Kees Christiaanse

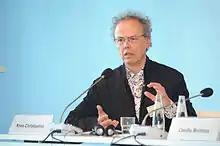
Kees Christiaanse (2011)

Kees Christiaanse (born 1953, Amsterdam) is an architect and urban planner from the Netherlands. After working with Rem Koolhaas, he started two firms, KCAP (Kees Christiaanse Architects & Planners, in Rotterdam) in 1989 and Architects and Planners (ASTOC, in Cologne) in 1990, where he was a partner till 2002. Christiaanse has "tackled some of the highest profile urban design schemes in the Netherlands, hosting buildings by" the finest Dutch and several international architects.